Keenan Robinson

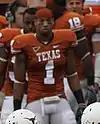
Robinson in 2009

Robinson spent five years at Texas, where he was a two-time Butkus Award semifinalist, earned 2nd Team All-Big 12 honors and was the 2011 Holiday Bowl Defensive MVP. He was also named to the watch lists for the 2011 Bednarik Award, Nagurski Trophy and Lombardi Award. He redshirted his initial year at Texas and spent the 2008 season mostly on special teams, but became a starter in his sophomore year, playing in 51 games and starting 39 over his career including the Big 12 and BCS Championship games, recording a career high 10 tackles, including a tackle for loss in the first and 7 tackles and a half-sack in the second.